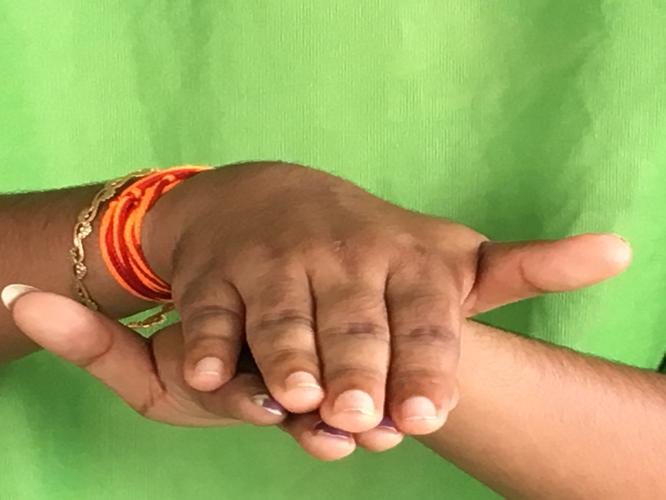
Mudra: Matsya
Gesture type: double_hand